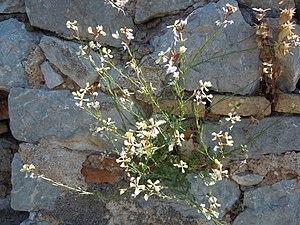
Eruca vesicaria à Nauplie, poussant sur un mur de la Citadelle de Palamède
Eruca vesicaria est une plante annuelle de la famille des Brassicacées, originaire du bassin méditerranéen.